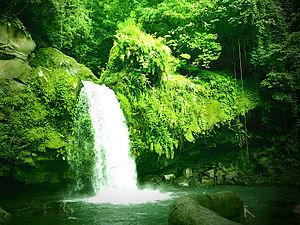
Majayjay est une localité de la province de Laguna, aux Philippines. En 2015, elle compte 27 792 habitants.